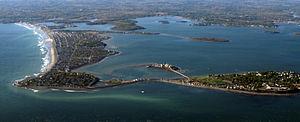
Le Massachusetts est un état des États-Unis dont la population compte près de 6,3 millions d'habitants. La capitale et la métropole de l'État est Boston. L’État fait partie de la région de la Nouvelle-Angleterre.
Hull est une ville du comté de Plymouth dans l'État du Massachusetts. Sa population s'élève à 10 293 habitants au recensement de 2010. Elle est située dans la baie du Massachusetts occupant l'étroite péninsule de Nantasket constituée au sud de Boston d'un chapelet d'anciennes îles reliées par des bancs de sable.